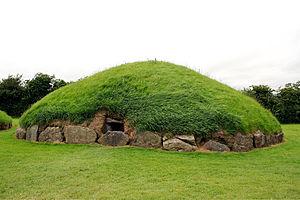
Cette liste non exhaustive recense les principaux sites mégalithiques du comté de Meath.
Brú na Bóinne est un ensemble archéologique situé en Irlande dans le Comté de Meath et classé au patrimoine mondial de l'UNESCO depuis 1993.